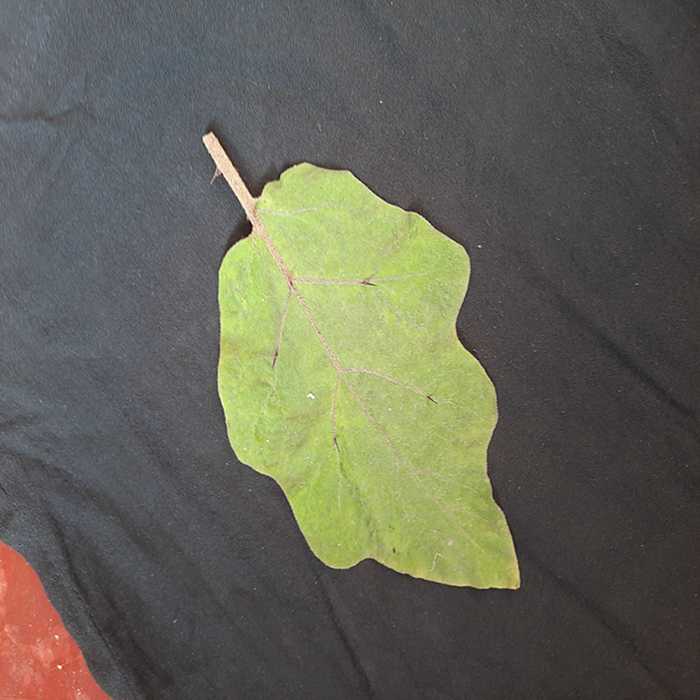
Plant: Eggplant
Label: Eggplant fresh leaf